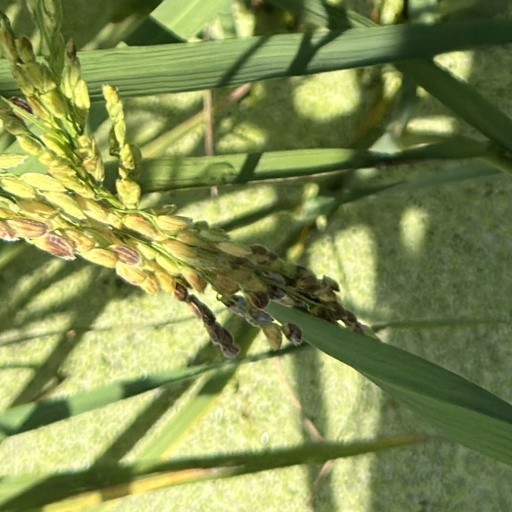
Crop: rice